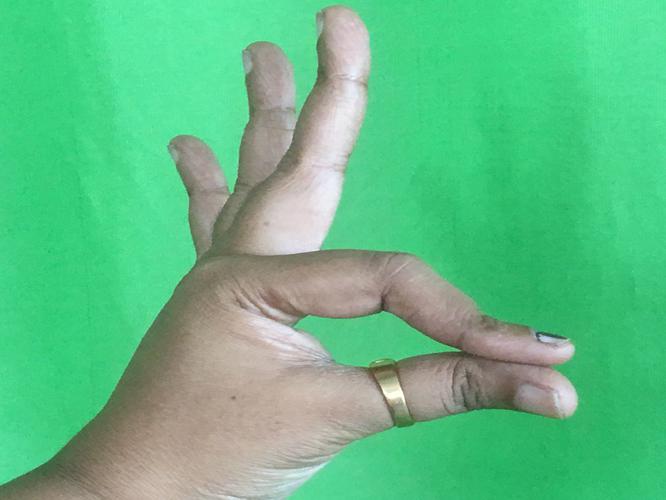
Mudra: Hamsasyam
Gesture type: single_hand